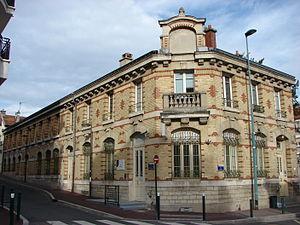
Bâtiment de la Police Municipale situé rue Carnot à Suresnes
L'histoire de Suresnes, commune de la banlieue ouest de Paris, est particulièrement liée à sa position géographique singulière, entre la Seine et le mont Valérien, l'un des points les plus élevés de l'agglomération parisienne. Ses activités économiques se développent ainsi historiquement en lien avec cet environnement, de la pêche sur le fleuve, en passant par la culture de la vigne sur les coteaux, l'industrie automobile et aéronautique le long de la Seine et, depuis la création du centre d'affaires de La Défense dans les communes voisines de Courbevoie et de Puteaux, par l'accueil de sièges de grandes entreprises.